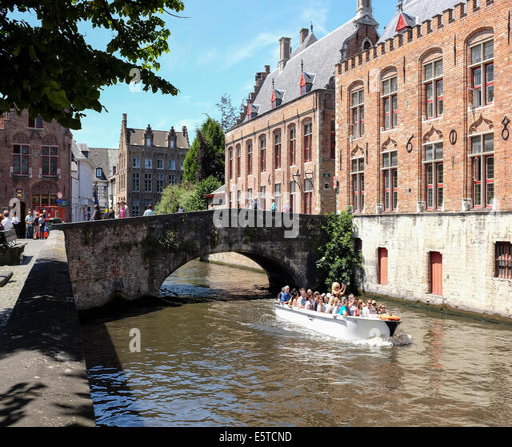
flock of tourists on a boat ride through the canal of old town